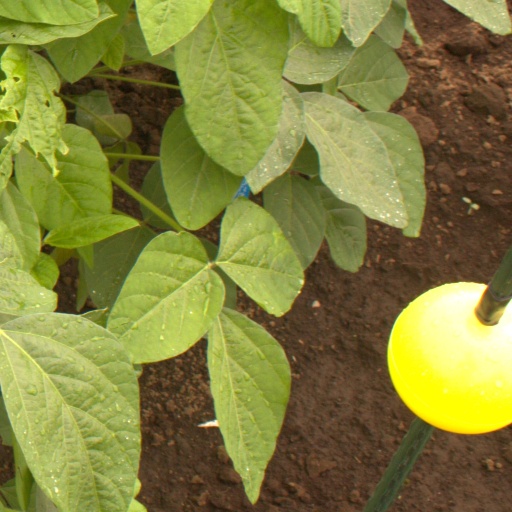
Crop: soybean